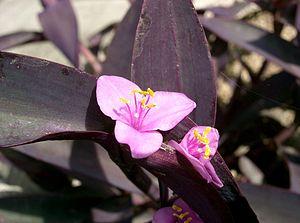
Tradescantia pallida est une plante du Mexique au feuillage persistant. Souvent appelée misère pourpre, elle peut atteindre 1 à 1,5 mètre si les conditions sont favorables.